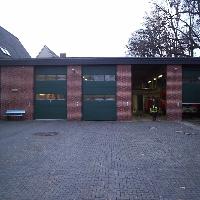
Weather: cloudy or overcast